Oberglatt railway station

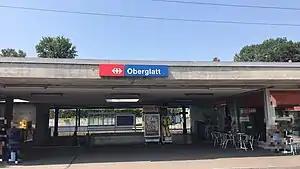
The station in 2018

Oberglatt railway station is a railway station in the municipality of Oberglatt in the canton of Zurich, Switzerland, within fare zone 121 of the Zürcher Verkehrsverbund (ZVV). It is located at the junction of the standard gauge Oerlikon–Bülach and Wehntal lines of Swiss Federal Railways, and is served only by S-Bahn trains.